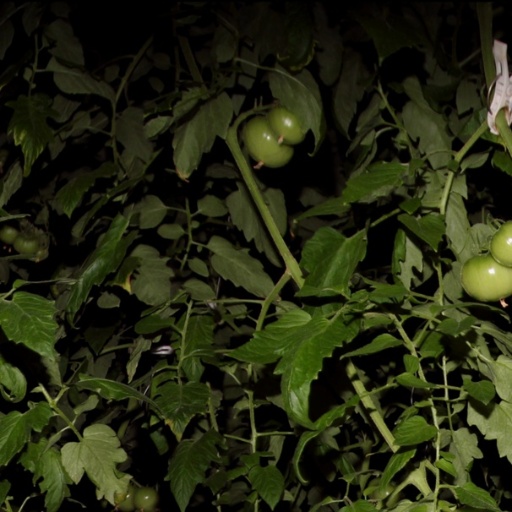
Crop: tomato